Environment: lab
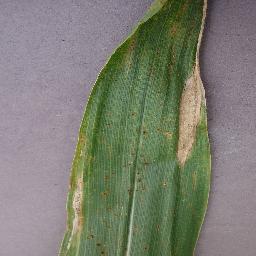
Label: northern_corn_leaf_blight